Holt–Saylor–Liberto House

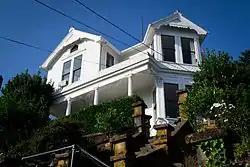

The Holt–Saylor–Liberto House is a house located in southwest Portland, Oregon, that is listed on the National Register of Historic Places. It was added to the register in 1978. Earlier, it was designated a Portland Historic Landmark by the city's Historic Landmarks Commission, in October 1977.